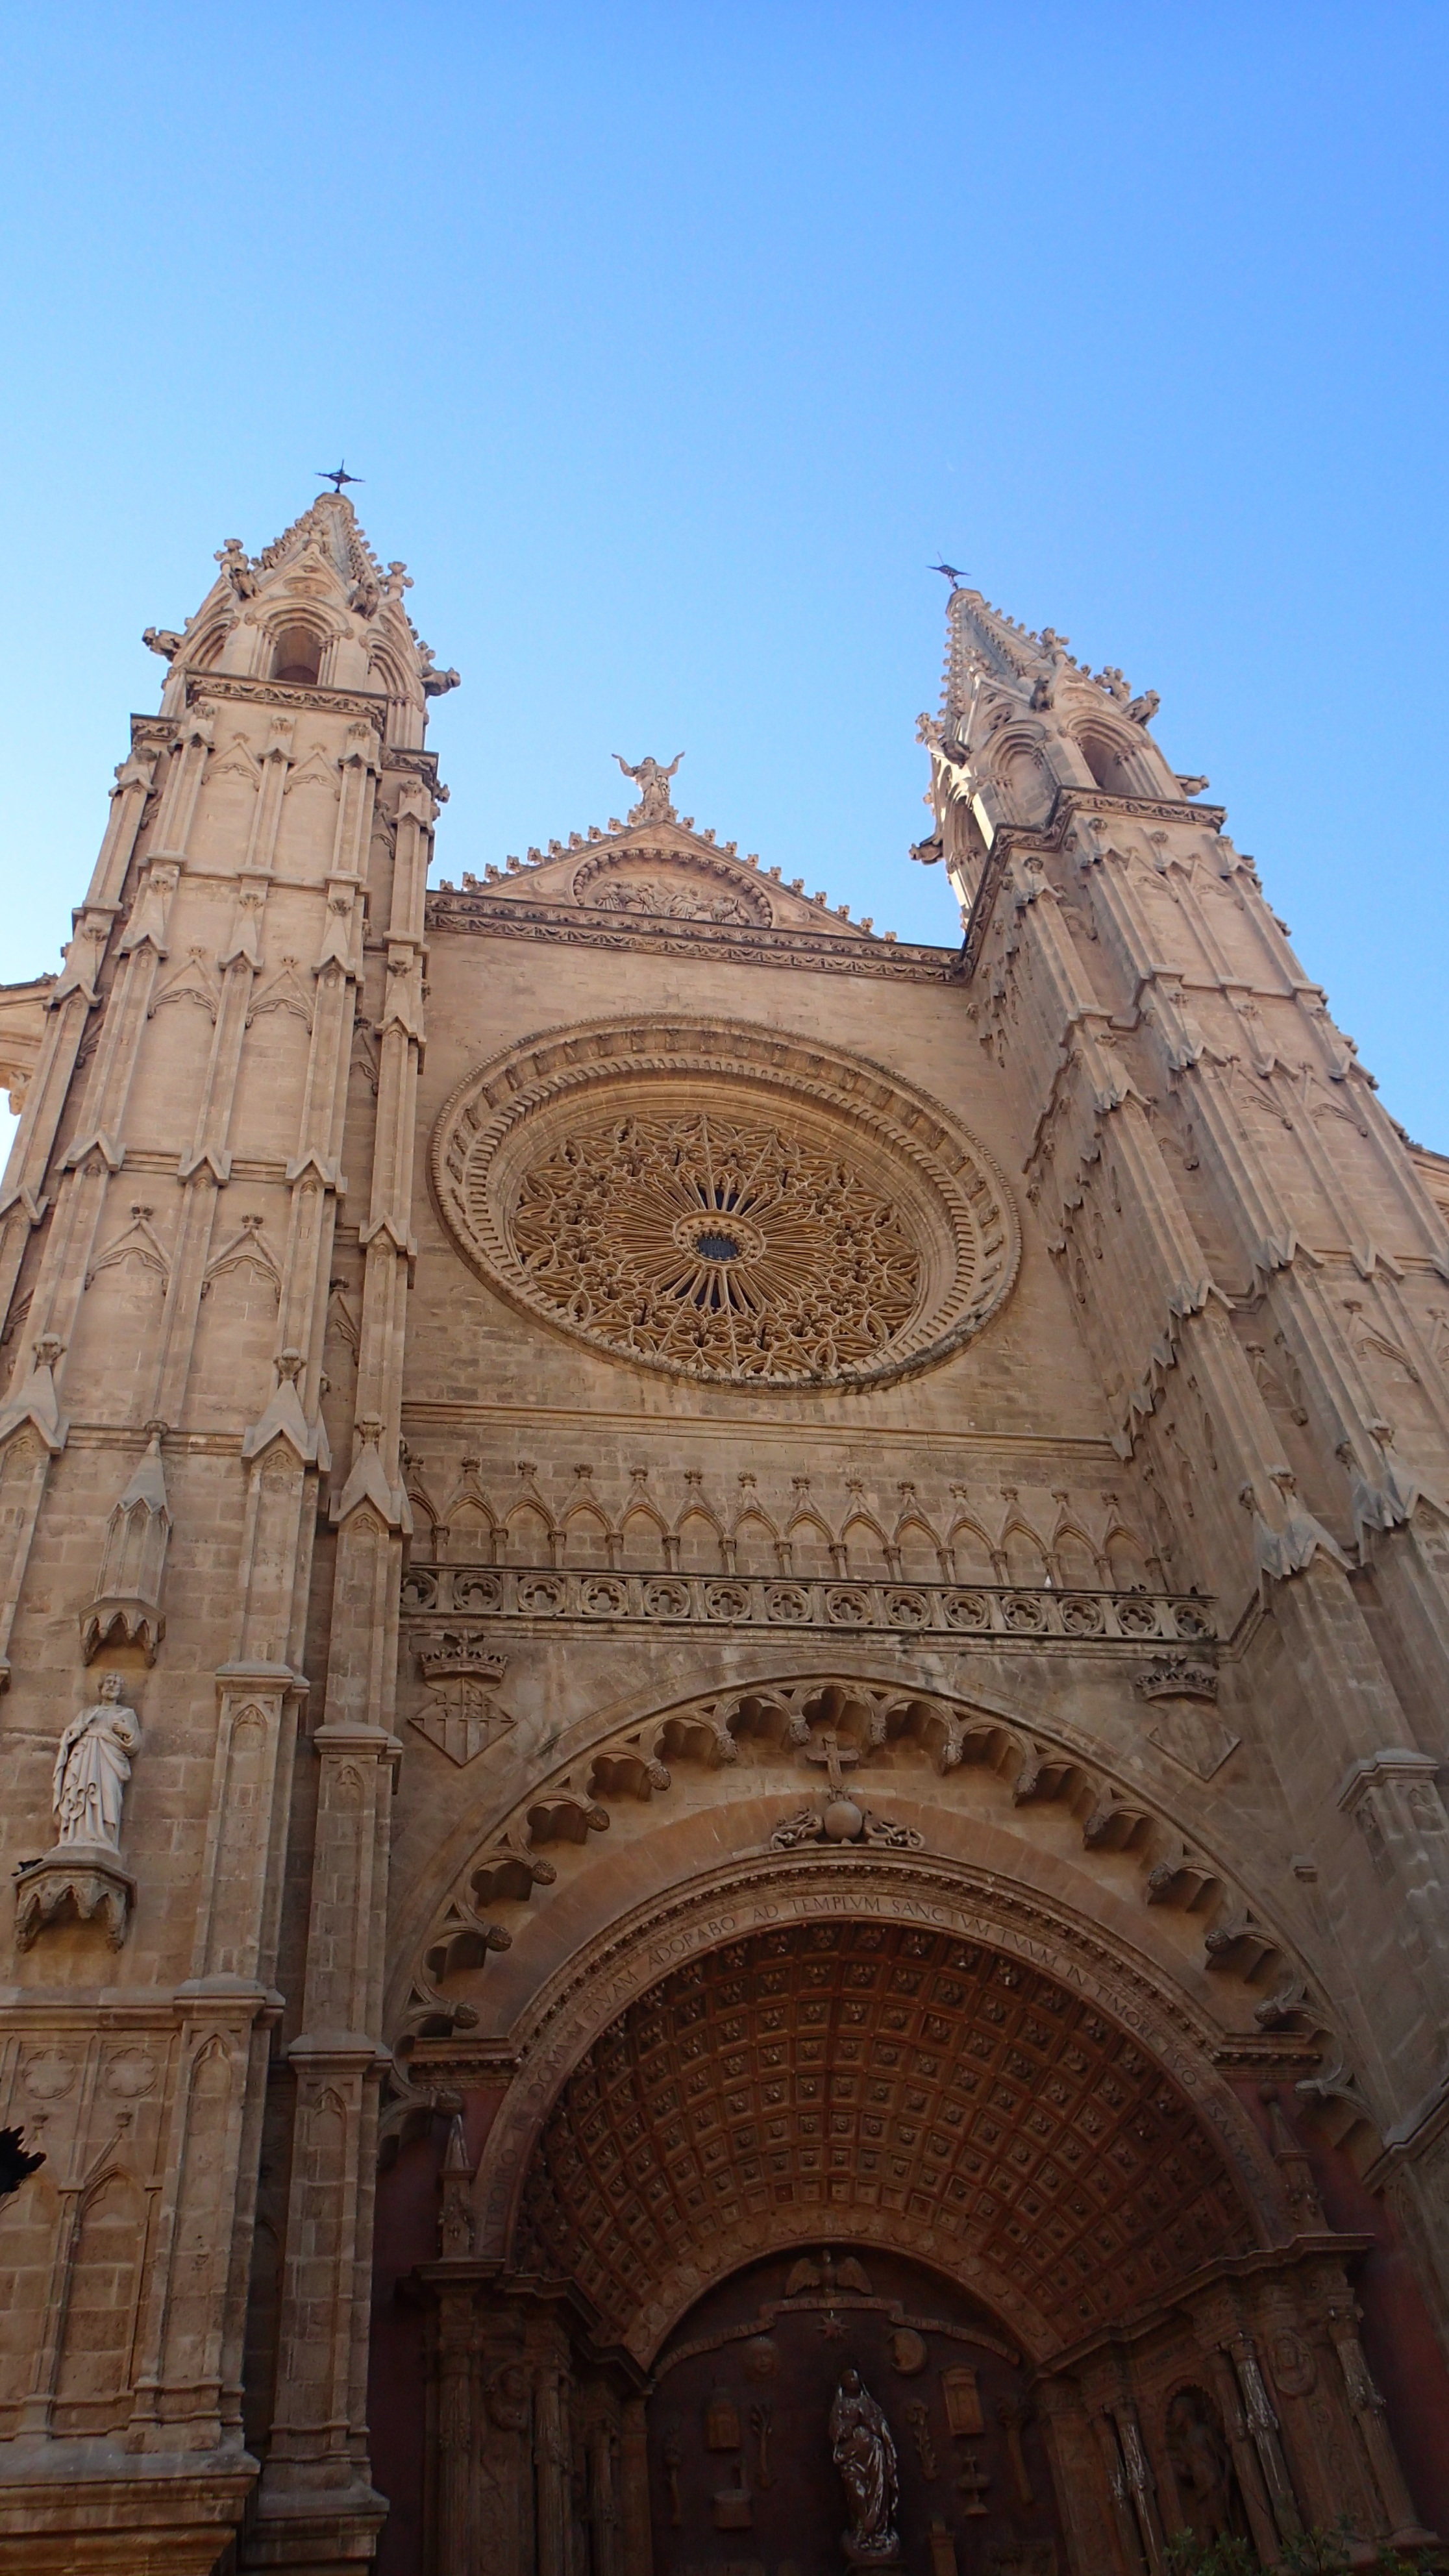
architecture, building, old, facade, church, cathedral, gothic, place of worship, catholic, spain, temple, monastery, roman, dome, majorca, middle ages, palma, la seu, historic site, ancient history, byzantine architecture, palma cathedral, cathedral of santa maria of palma